Smart Bangladesh

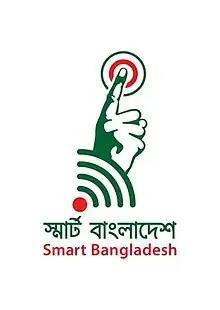
Smart Bangladesh Official Logo

Smart Bangladesh is an initiative led by the Government of Bangladesh aiming to transform Bangladesh into a technologically advanced and sustainable society. Building on the foundation of the Vision 2021 initiative, Smart Bangladesh envisions the development of smart cities, smart agriculture, smart healthcare, smart education, smart energy, smart governance and smart institutions with the ultimate goal of creating a more prosperous, equitable, and sustainable future for the people of Bangladesh. The inauguration of the nation's elevated expressway marked a milestone toward the realization of a 'Smart Bangladesh'. Initiatives such as community and mobile clinics have been established to extend healthcare access, particularly in rural areas, with a focus on maternal health.